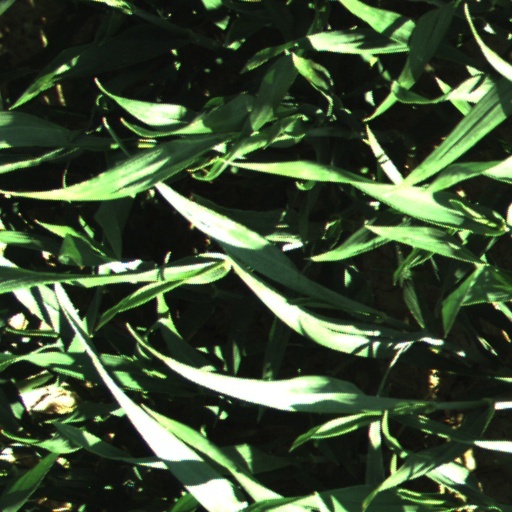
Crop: wheat